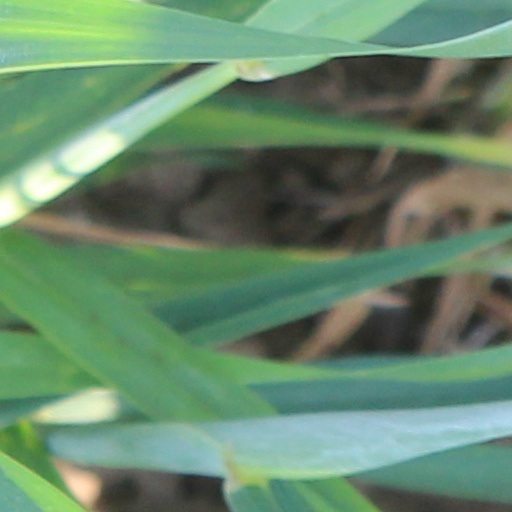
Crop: wheat